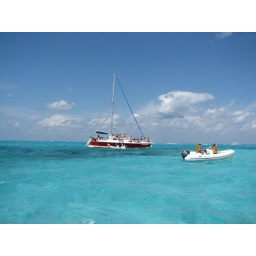
shallow water over a sand bar. Beautiful clear blue water